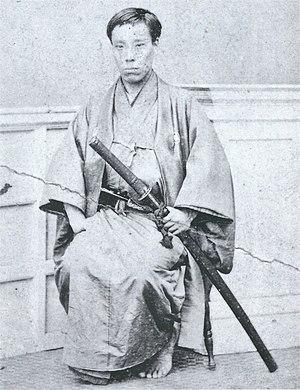
Shinsaku Takasugi était un samouraï du clan Chōshū qui a contribué significativement à la restauration de Meiji.